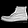
Label: Ankle boot